Cleveland

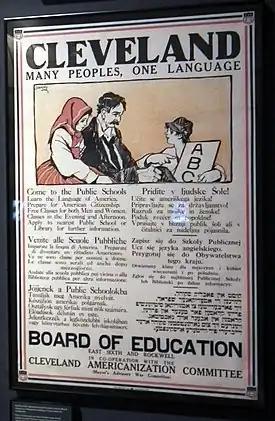
1917 multilingual poster in English, Italian, Hungarian, Slovene, Polish, and Yiddish, advertising English classes for immigrants in Cleveland

In addition to the large immigrant population, African American migrants from the rural South arrived in Cleveland (among other Northeastern and Midwestern cities) as part of the Great Migration for jobs, constitutional rights, and relief from racial discrimination. By 1920, the year in which the Cleveland Indians won their first World Series championship, Cleveland had grown into a densely populated metropolis of 796,841, making it the fifth-largest city in the nation, with a foreign-born population of 30%.